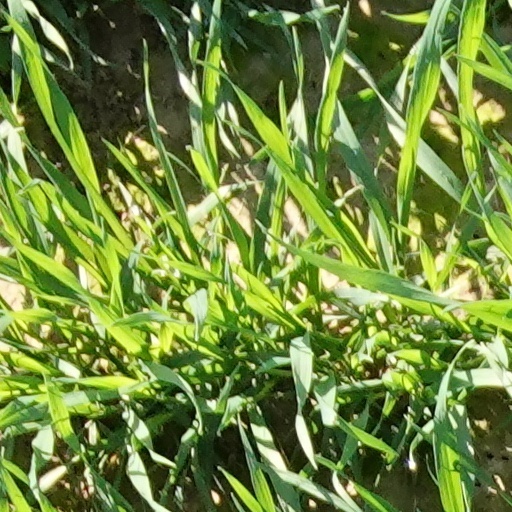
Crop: wheat